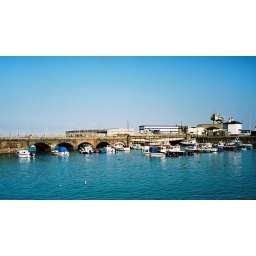
The boat trains used to run over the bridge to the quayside, but they stopped when Eurostar began